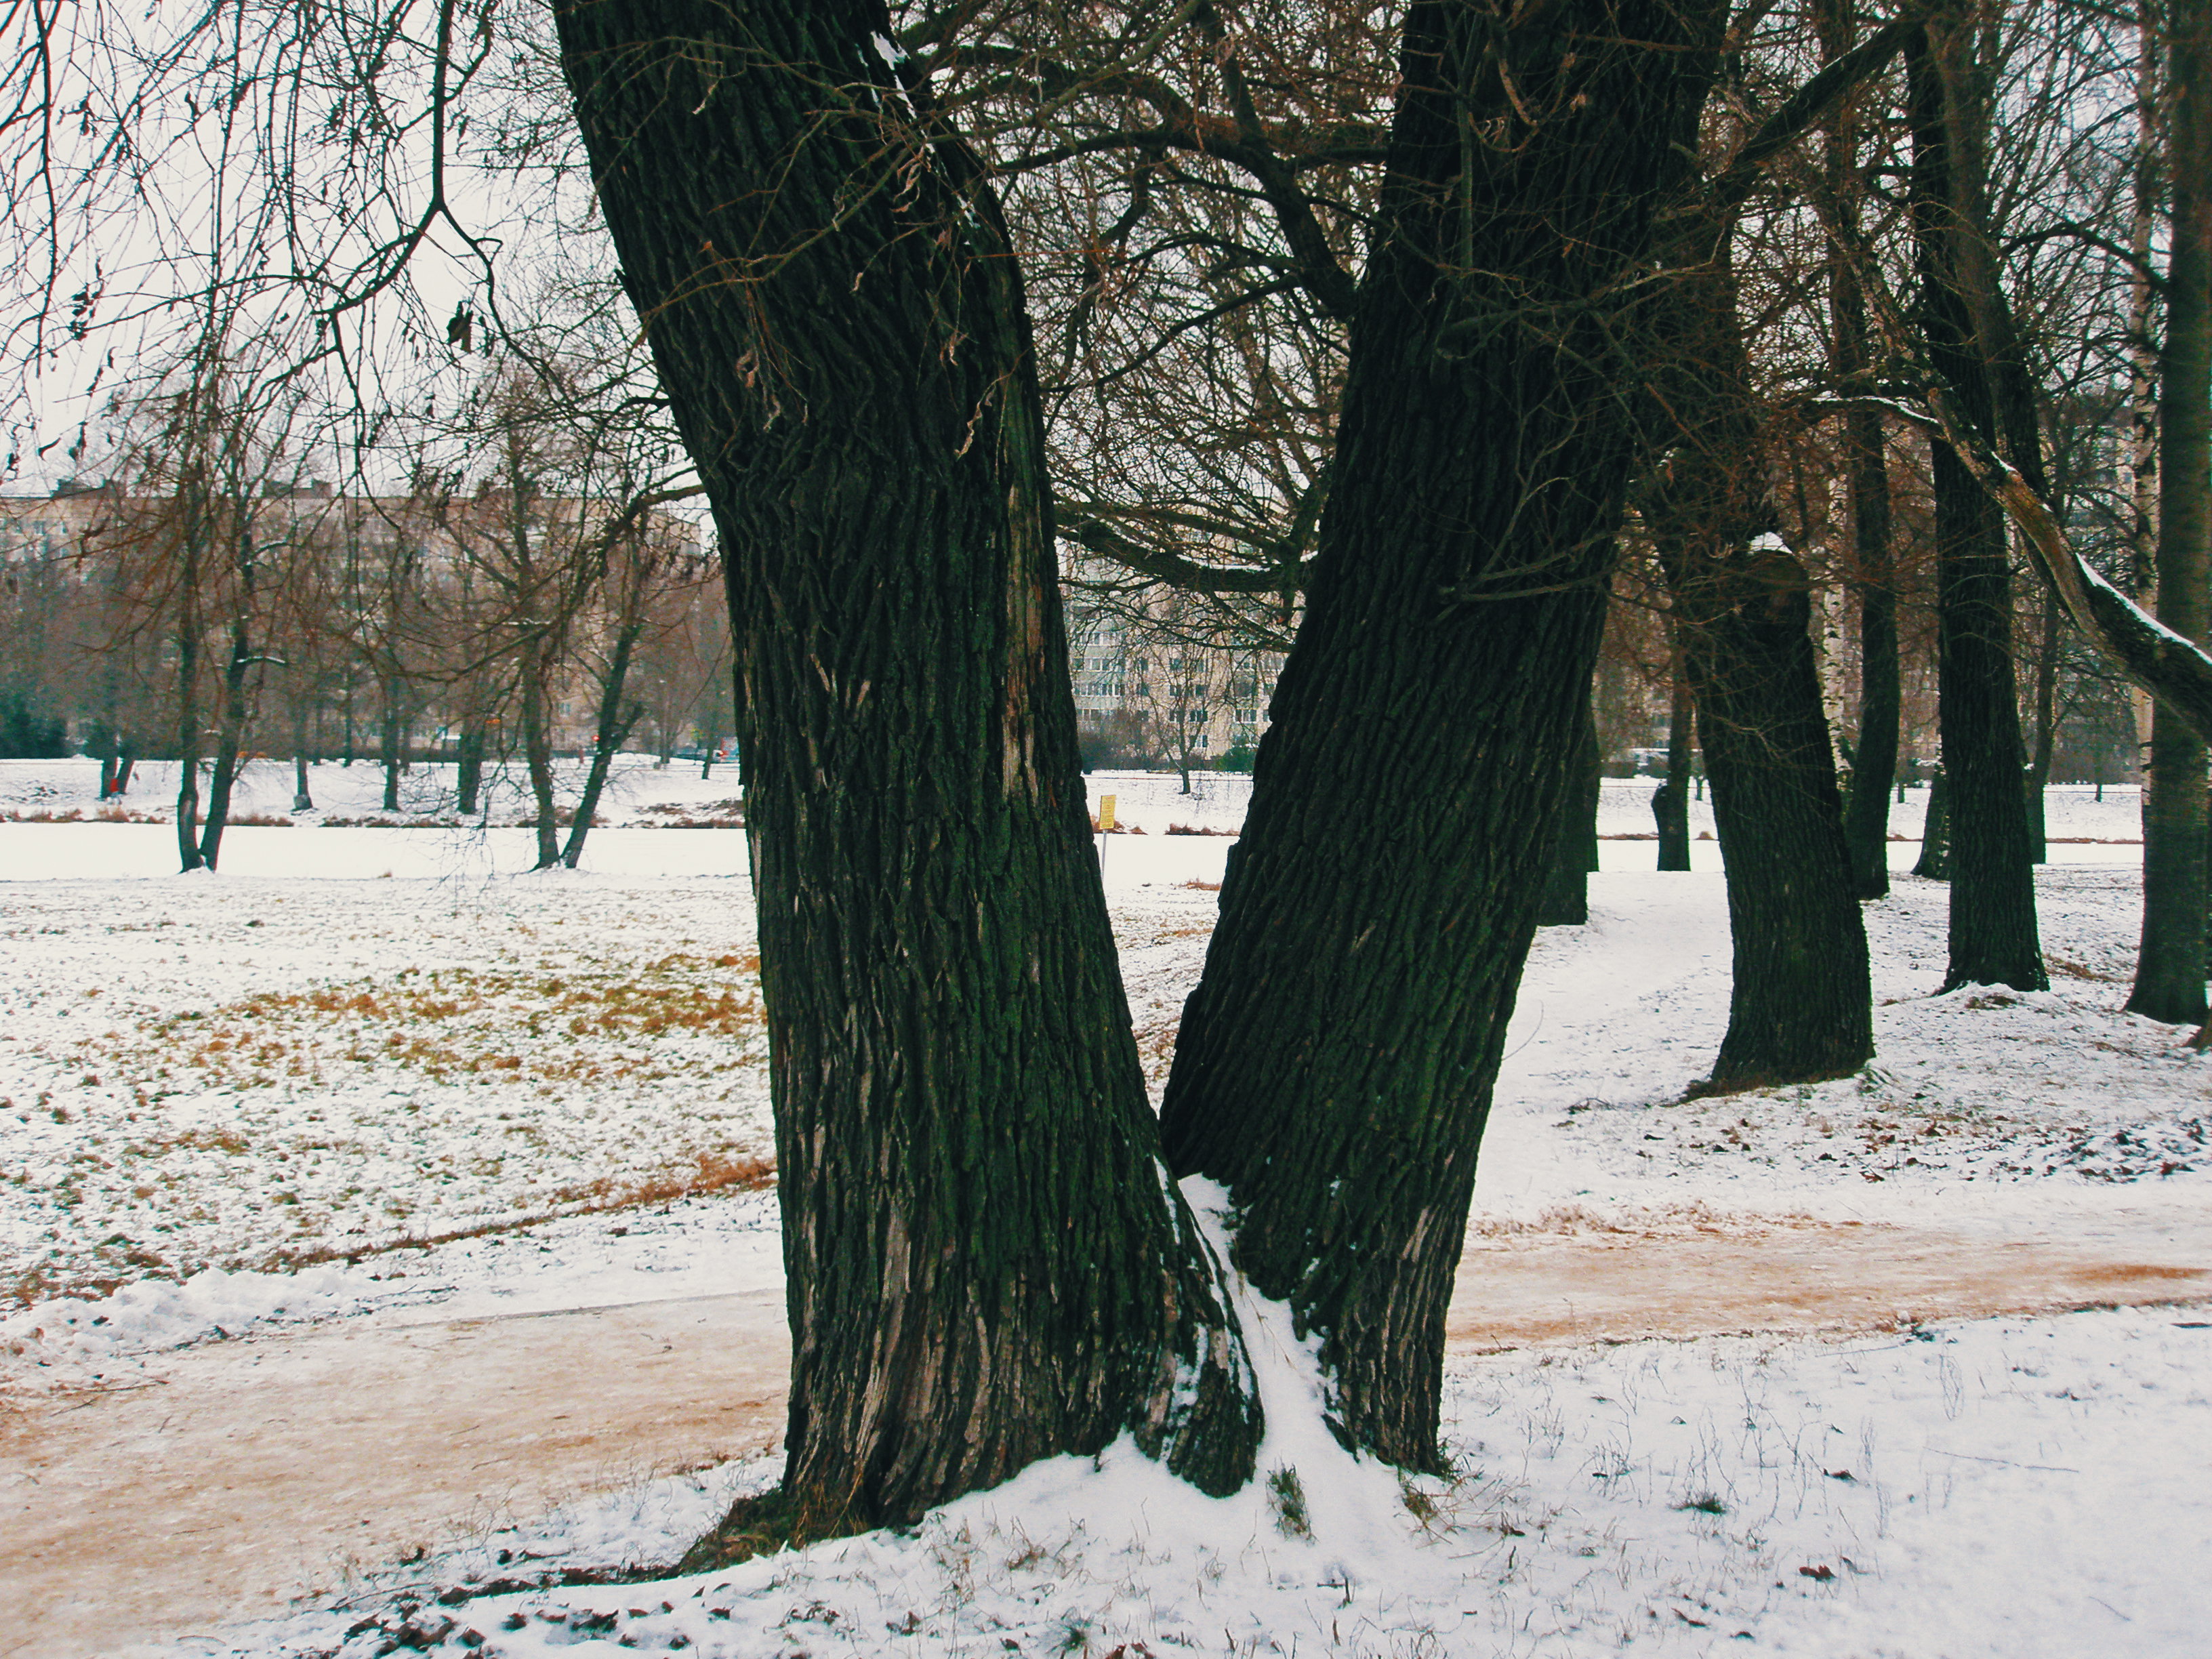
image, branch, winter, tree, deciduous, twig, snow, trunk, freezing, woodland, grove, Northern hardwood forest